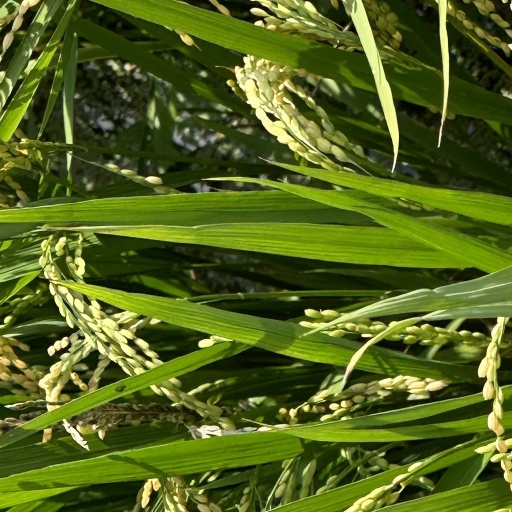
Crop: rice